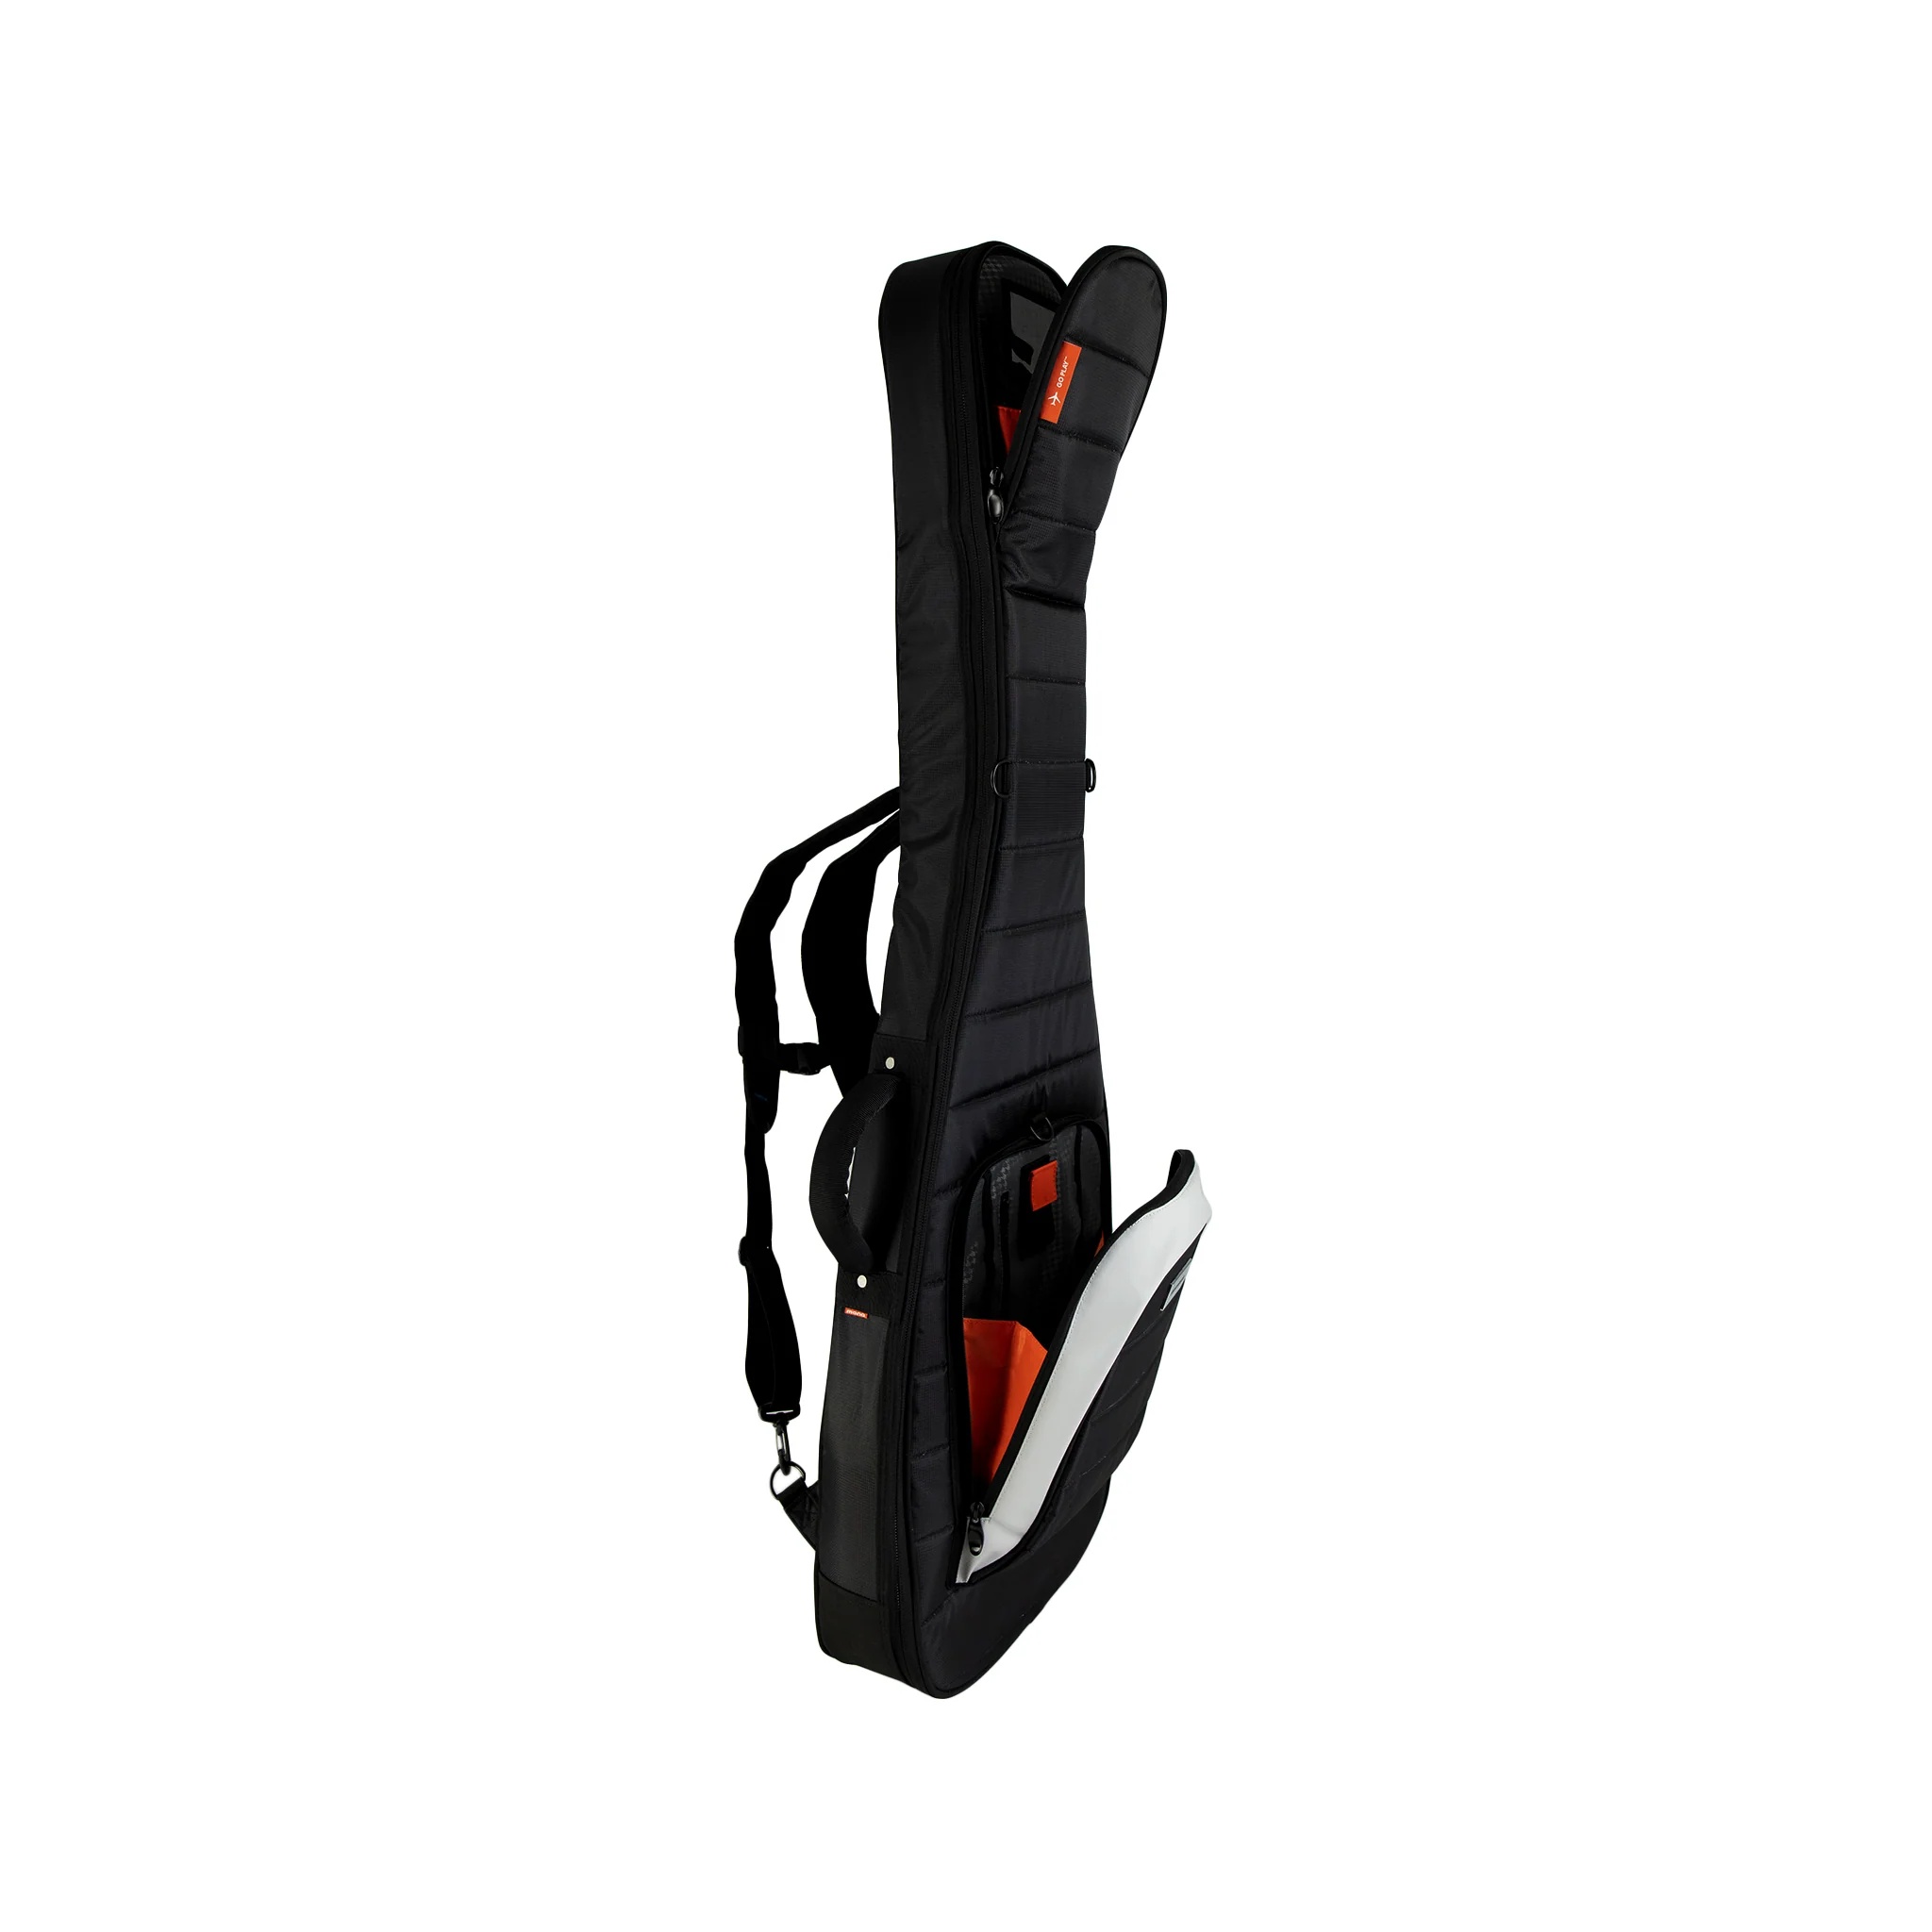
MONO M80-EB-BLK Classic Bass Guitar Case — Jet Black
Classic Bass Guitar Case, Black The Classic Bass Guitar Case can be found in the hands of influential musicians from Brooklyn to Seoul to Sao Paulo and everywhere in between. Its patented protective features and light weight hybrid shell revolutionized the way we travel with our guitars, and brought musician luggage into the 21st century. Years of feedback from working artists has driven countless tiny improvements, proving that this original design just gets better with time. If you own a bass, you should own a MONO. 360° PROTECTION DROP-PROOF The patented Headlock® design provides a level of protection worthy of the finest instruments. Your guitar quickly straps in and remains stabilized during transport. The headstock is suspended inside the case, saving the guitar from both side and rear impacts that could otherwise snap the neck. Extensive testing reveals that "Hardcase protection" is a myth, as the Headlock® - equipped M80 outperforms traditional wood and plastic hard cases in every way. IMPACT DEFLECTION & STRAP PIN PROTECTION Integral ABS panels deliver hardcase protection at a fraction of the weight (MONO cases weigh in at about 75% less than their hardcase counterparts.) The reinforced outer shell of the M80 hybrid case absorbs and deflects hard impact away from the vulnerable areas of the bass. Hi-density foam bumpers divert vertical impacts out and around the lower bout of the bass, away from the strap pin. SMART STORAGE Most MONO cases come equipped with the triple D-ring attachments required for the optional Classic Tick Accessory Case, the modular tool case designed to extend the storage capacity of your guitar case. The Classic Tick Accessory Case seamlessly and securely attaches to the case as shown. Some older cases may not be Tick-ready - please contact support if you have questions about the Tick-compatibility of your MONO case. PLUG AND PLAY Everything in its place. Specialized storage compartments put your gear right where you need it. SECRET STASH The hidden upper pocket keeps your wallet, keys, and cell concealed. Pen slots double as tool storage. Business card storage and a durable key clip is also included. BUILT TO LAST WEAR IT OUT We build our cases to military specs, using only high-test materials with extreme resistance to abrasion and the elements. Inside, the plush lining protects delicate custom finishes. So rain or shine, your bass rides first class while you launch an urban assault. 100% animal free. RIVETED HANDLE Rock solid, industrial webbing handles come standard on MONO cases. Bar-tack stitching and steel rivets reinforce for strength, while high grade webbing provides a super comfortable grip. HYPALON SOLE All M80 cases feature a hard-wearing sole and piping made of Hypalon - the same industrial rubber used to create inflatable military rafts. This sole simply does not wear out. DIMENSIONS & FITTING LIKE A GLOVE These measurements represent the inner capacity of the case. If you are unsure about the fit for your guitar, use this diagram as a guide and. This case is designed to fit standard body electric bass guitars including Fender, Ibanez, Fodera, Warwick, Tobias, Yamaha and many others. Please check with support if you are unsure about the fit for your particular bass. Internal Dimensions: 48" x 14.5" x 3" (121.9cm x 36.8cm x 7.6cm) External Dimensions: 49.2" x 16.5" x 4.7" (125.0cm x 41.9cm x 11.9cm) External Pocket Dimensions: 11" x 14.5" x 1.5" (27.9cm x 36.8cm x 3.8cm) Weight: 6.2lbs (2.8kg)
Brand: MONO
Category: Arts & Entertainment > Hobbies & Creative Arts > Musical Instrument & Orchestra Accessories > String Instrument Accessories > Guitar Accessories > Guitar Cases & Gigbags